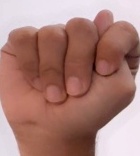
ASL sign: T